Hallam Towers

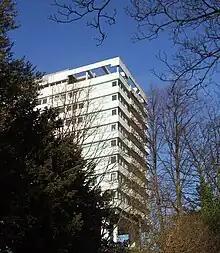
The disused Hallam Tower Hotel from Fulwood Road, 3 February 2007.

Designed by Nelson Foley of the Trust House Architectural Department, construction started in 1963 at a cost of £1 million. The Hallam Tower Hotel, owned by Trust Houses Group Ltd, opened on 24 March 1965 and at opening boasted 136 bedrooms over its eleven stories, employed nearly 150 staff members and covered a three and a half acre site. The hotel included facilities such as the Vulcan Room restaurant which featured a colour scheme of "orange, yellow, pale wrapping paper brown and sour green", the Sheffield Plate Grill (a quick service buttery), decorated with "a series of Sheffield trade signs, none of them later than 1910 and most of them mid-19th century" and a colour scheme of pink, red, black and white, and the Downstairs Bar, described in the original press release for the hotel thus; "A dark intimate room with a club-like atmosphere enlivened by turquoise blue upholstery. Dark lincrusta walls. 18th century Hogarth engravings. Silver Trimmings.".